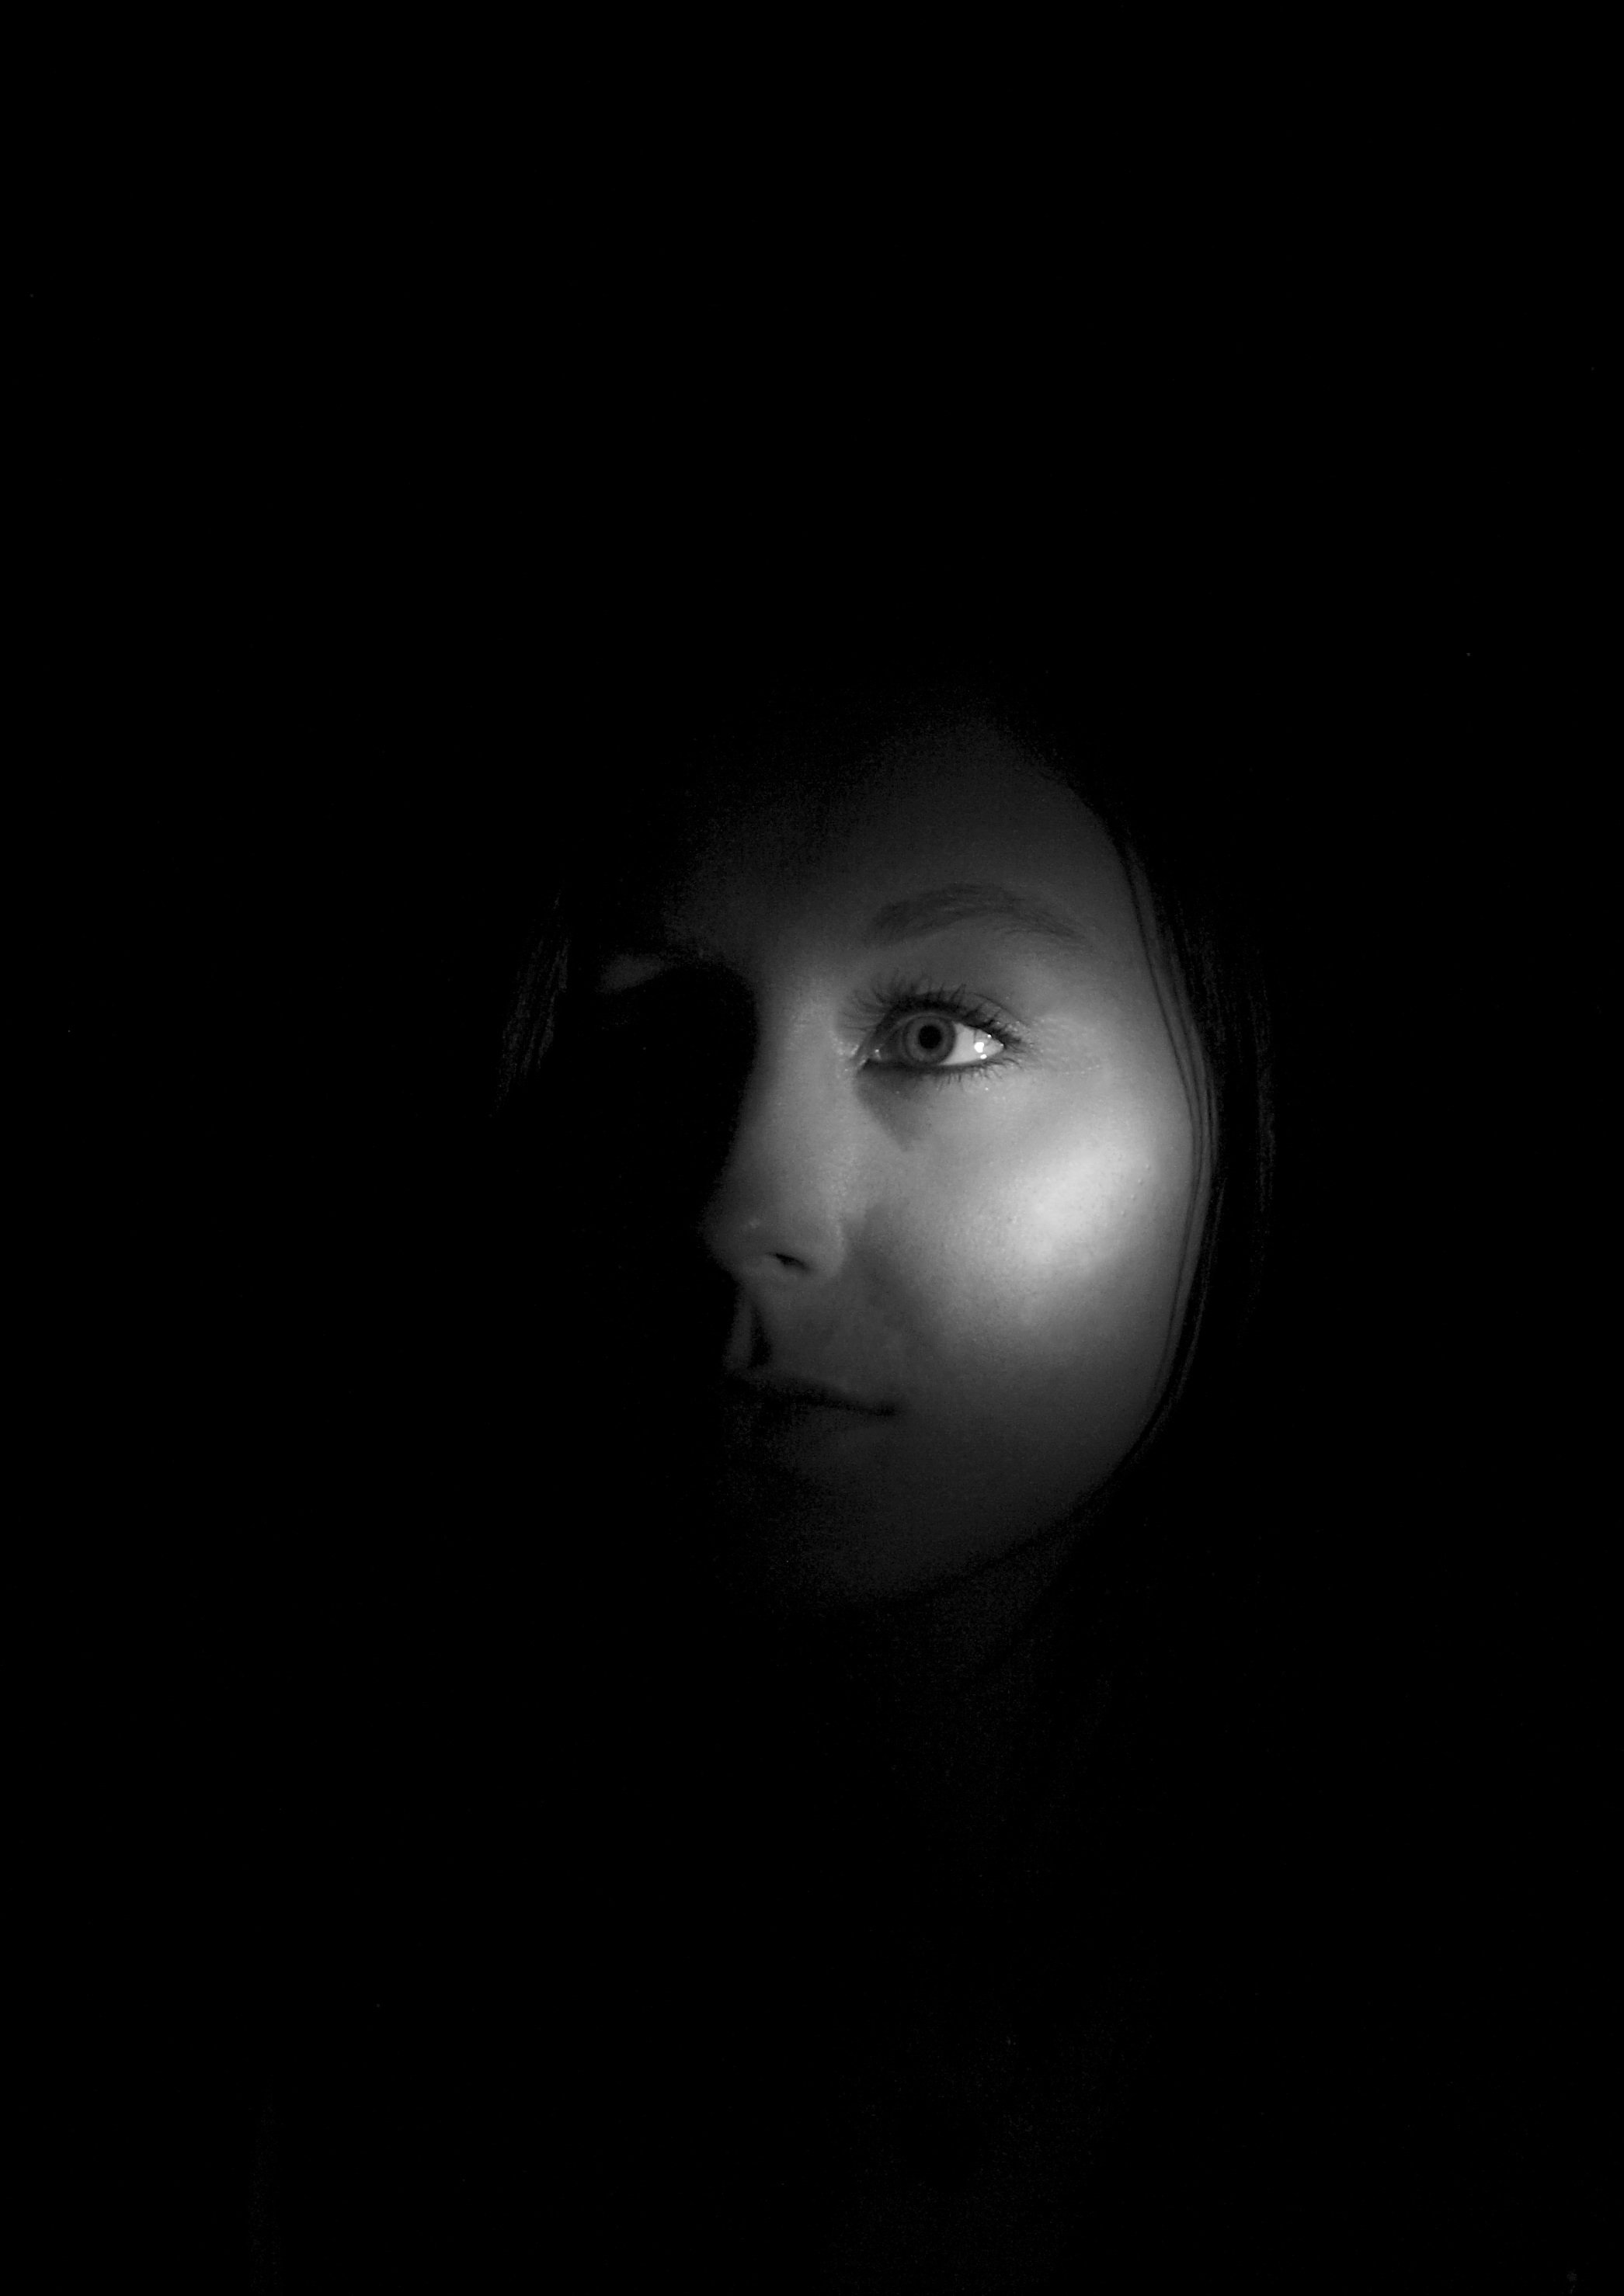
light, black and white, white, photography, dark, portrait, darkness, black, monochrome, face, nose, eye, head, flashlight, organ, monochrome photography, computer wallpaper